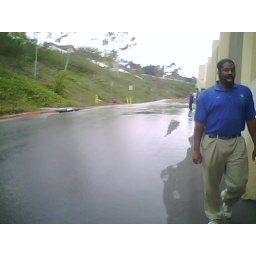
Apparently there is now a river behind the store. Apparently a water main broke behind a store further up in our center.